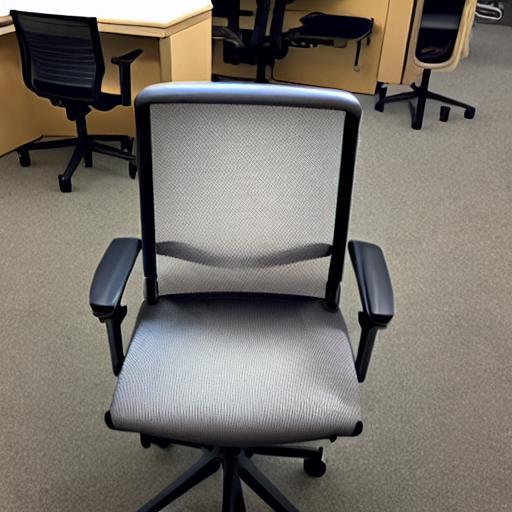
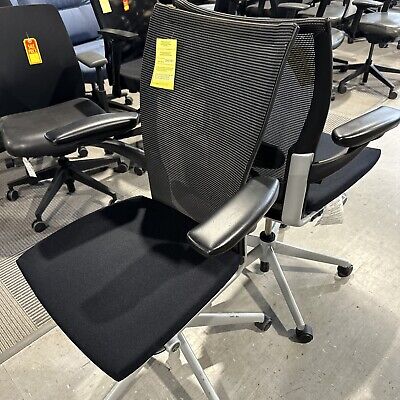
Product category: items_chair
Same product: no